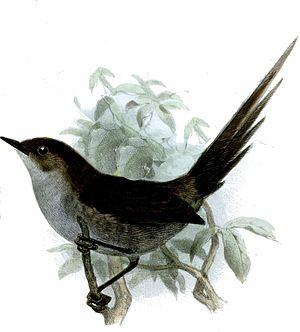
Le Synallaxe souris est une espèce d'oiseaux de la famille des Furnariidae.